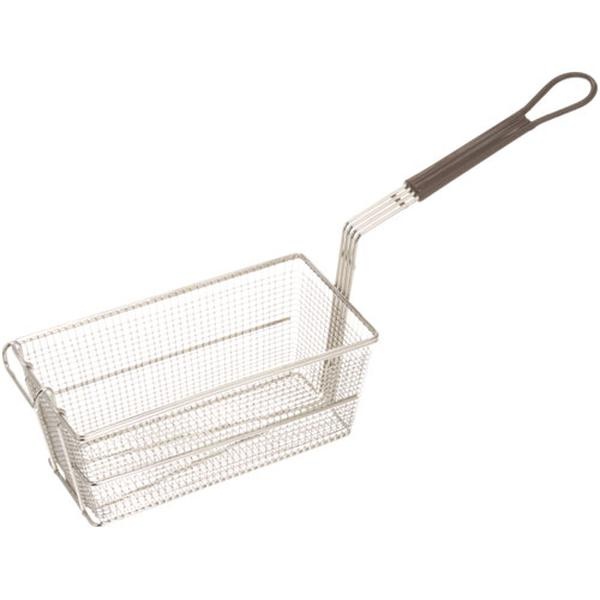
VULCAN -8030271
Description: PRODUCT INFO: FRYER BASKET, TWIN SIZE, FRONT HOOK 13-1/4 &QUOT;L X 6-5/8&QUOT; W X 6&QUOT; H, COATED HANDLE ANETS FRYER 14, 14(B, D, E, G, GS, UT22), 14X1(AA, B, D, DG, E, EG), DI-(11, 17, 22), E11, E11(AA, D), E15, E15(AA FOR VULCAN Fits Brand: VULCAN Manufacturer part number: -8030271 Use this part in your VULCAN HVAC equipment. This part is covered by manufacturer warranty. OEM part numbers are used for reference only, see our Term Of Service for more details Keywords: 8030271
Brand: Vulcan
Category: Sporting Goods > Outdoor Recreation > Fishing > Fishing Hook Removal Tools > Boilie Rolling Tables